Holy Sonnets

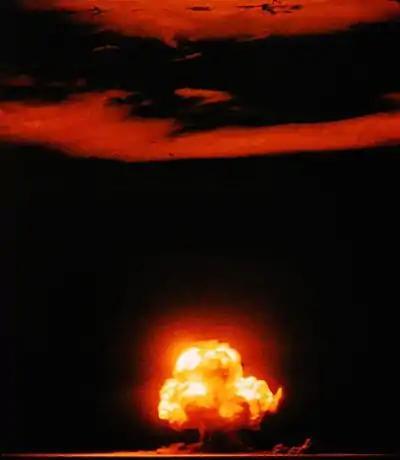
The first nuclear weapons test on 16 July 1945, code named "Trinity" was likely named as a reference to Holy Sonnet XIV's "Batter my heart, three-person'd God."

According to scholar A. J. Smith, the "Holy Sonnets" "make a universal drama of religious life, in which every moment may confront us with the final annulment of time." The poems address "the problem of faith in a tortured world with its death and misery." Donne's poetry is heavily informed by his Anglican faith and often provides evidence of his own internal struggles as he considers pursuing the priesthood. The poems explore the wages of sin and death, the doctrine of redemption, opening "the sinner to God, imploring God's forceful intervention by the sinner's willing acknowledgment of the need for a drastic onslaught upon his present hardened state" and that "self-recognition is a necessary means to grace." The personal nature of the poems "reflect their author's struggles to come to terms with his own history of sinfulness, his inconstant and unreliable faith, his anxiety about his salvation." He is obsessed with his own mortality but acknowledges it as a path to God's grace. Donne is concerned about the future state of his soul, fearing not the quick sting of death but the need to achieve salvation before damnation and a desire to get one's spiritual affairs in order. The poems are "suffused with the language of bodily decay" expressing a fear of death that recognizes the impermanence of life by descriptions of his physical condition and inevitability of "mortal flesh" compared with an eternal afterlife.